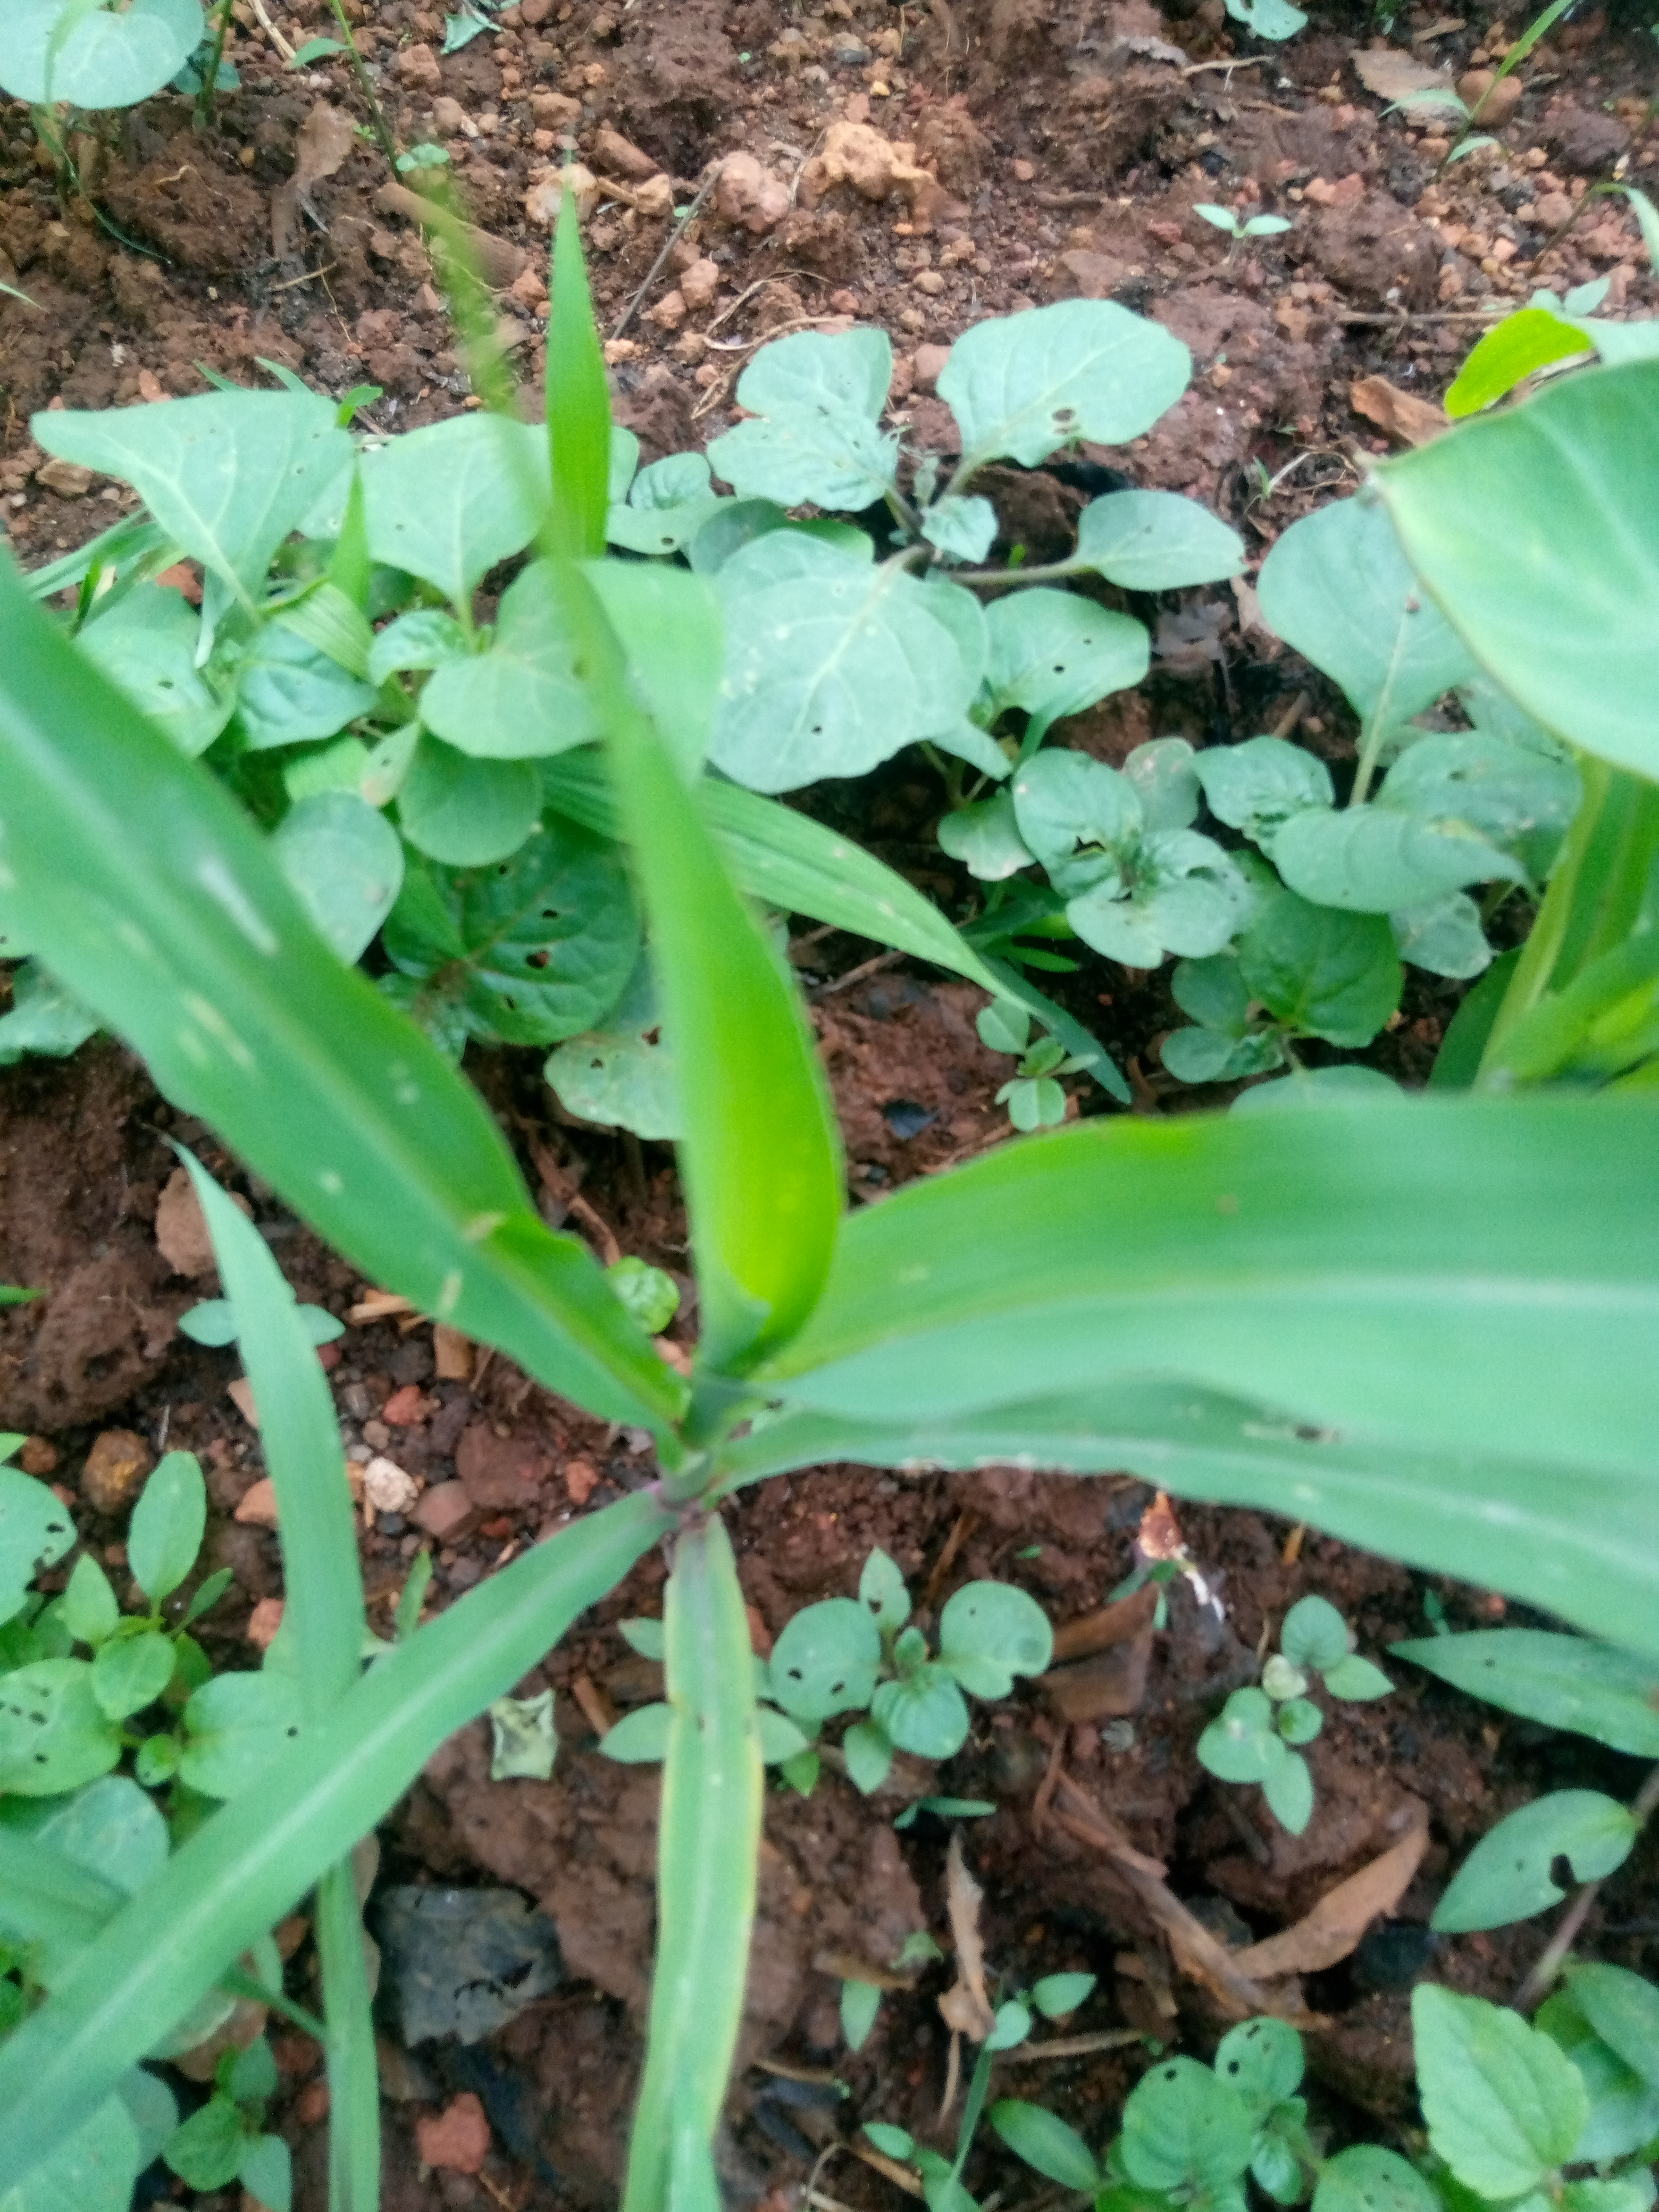
Label: spodoptera_frugiperda